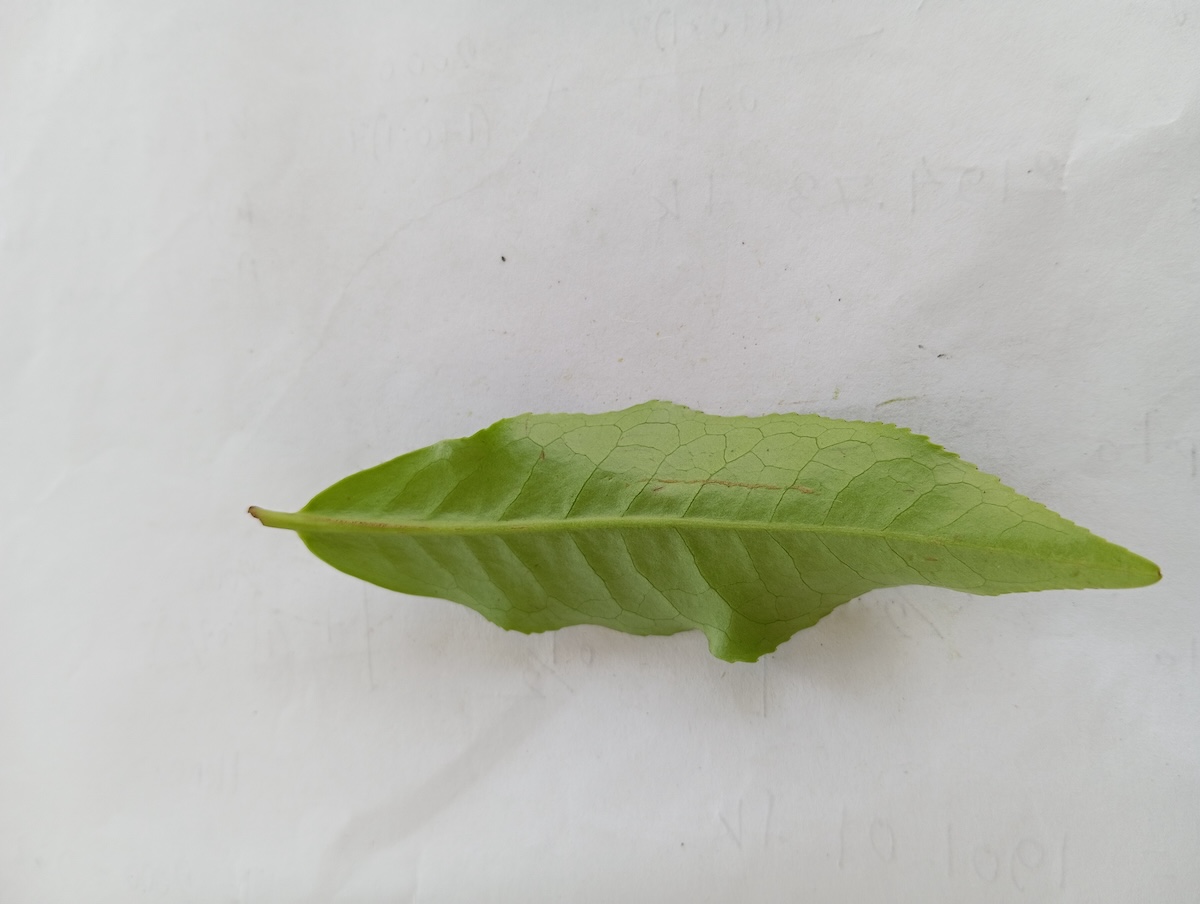
Label: Healthy leaf